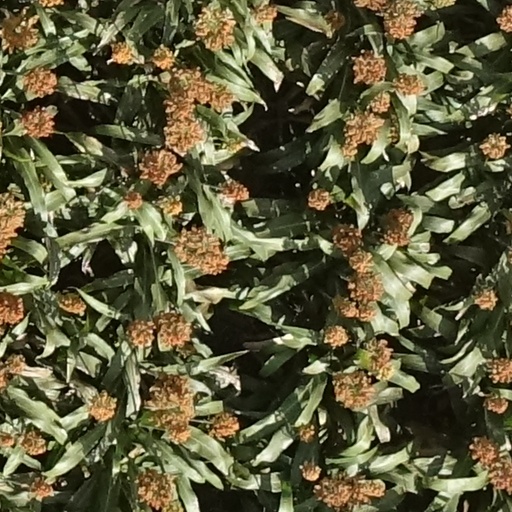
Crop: sorghum